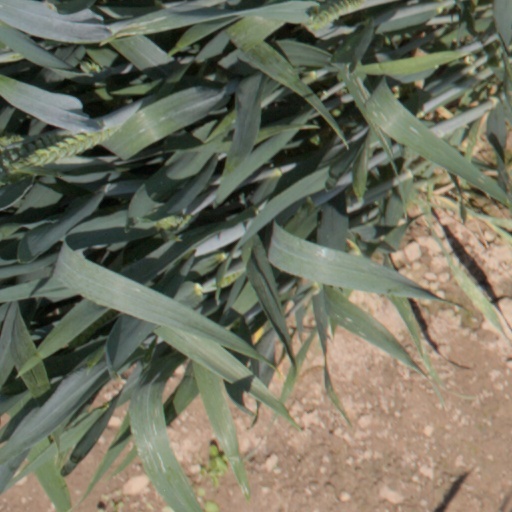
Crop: wheat